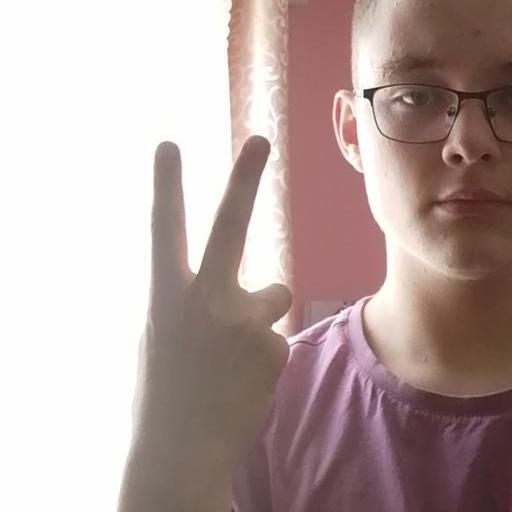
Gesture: peace_inverted